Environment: real
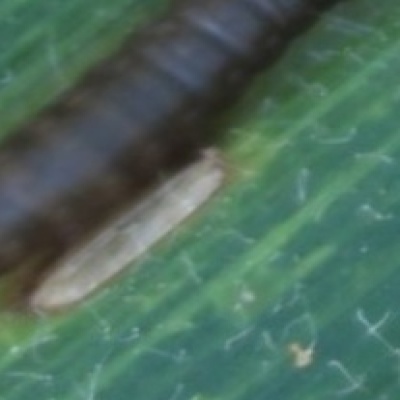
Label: fall_armyworm